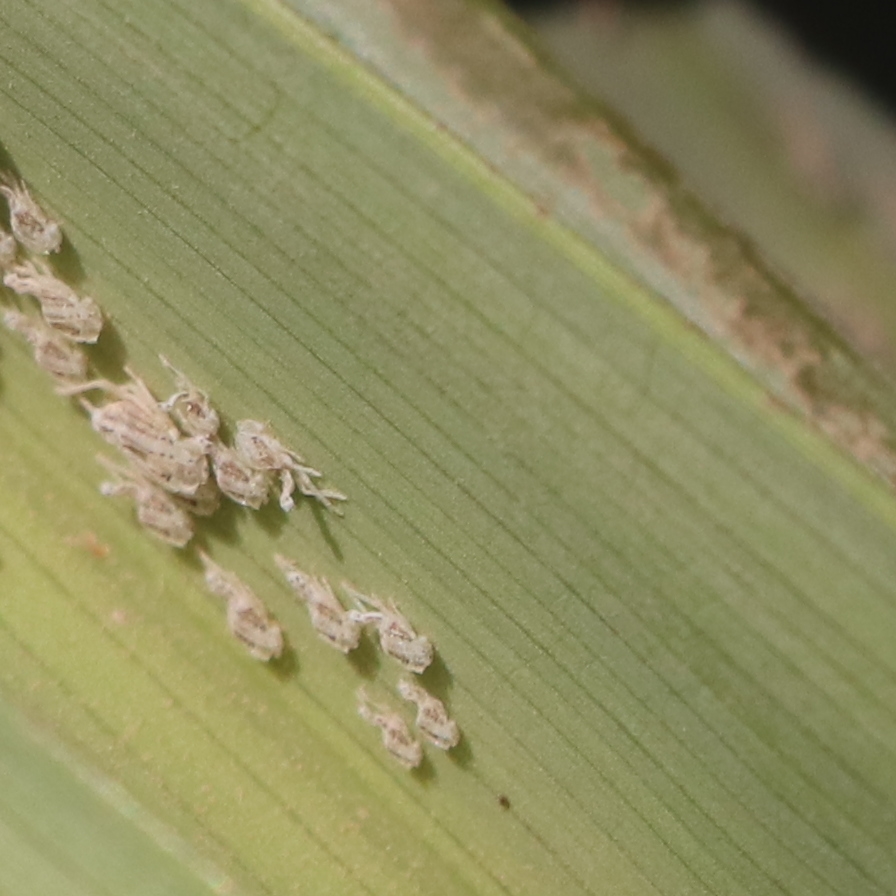
Label: Bug